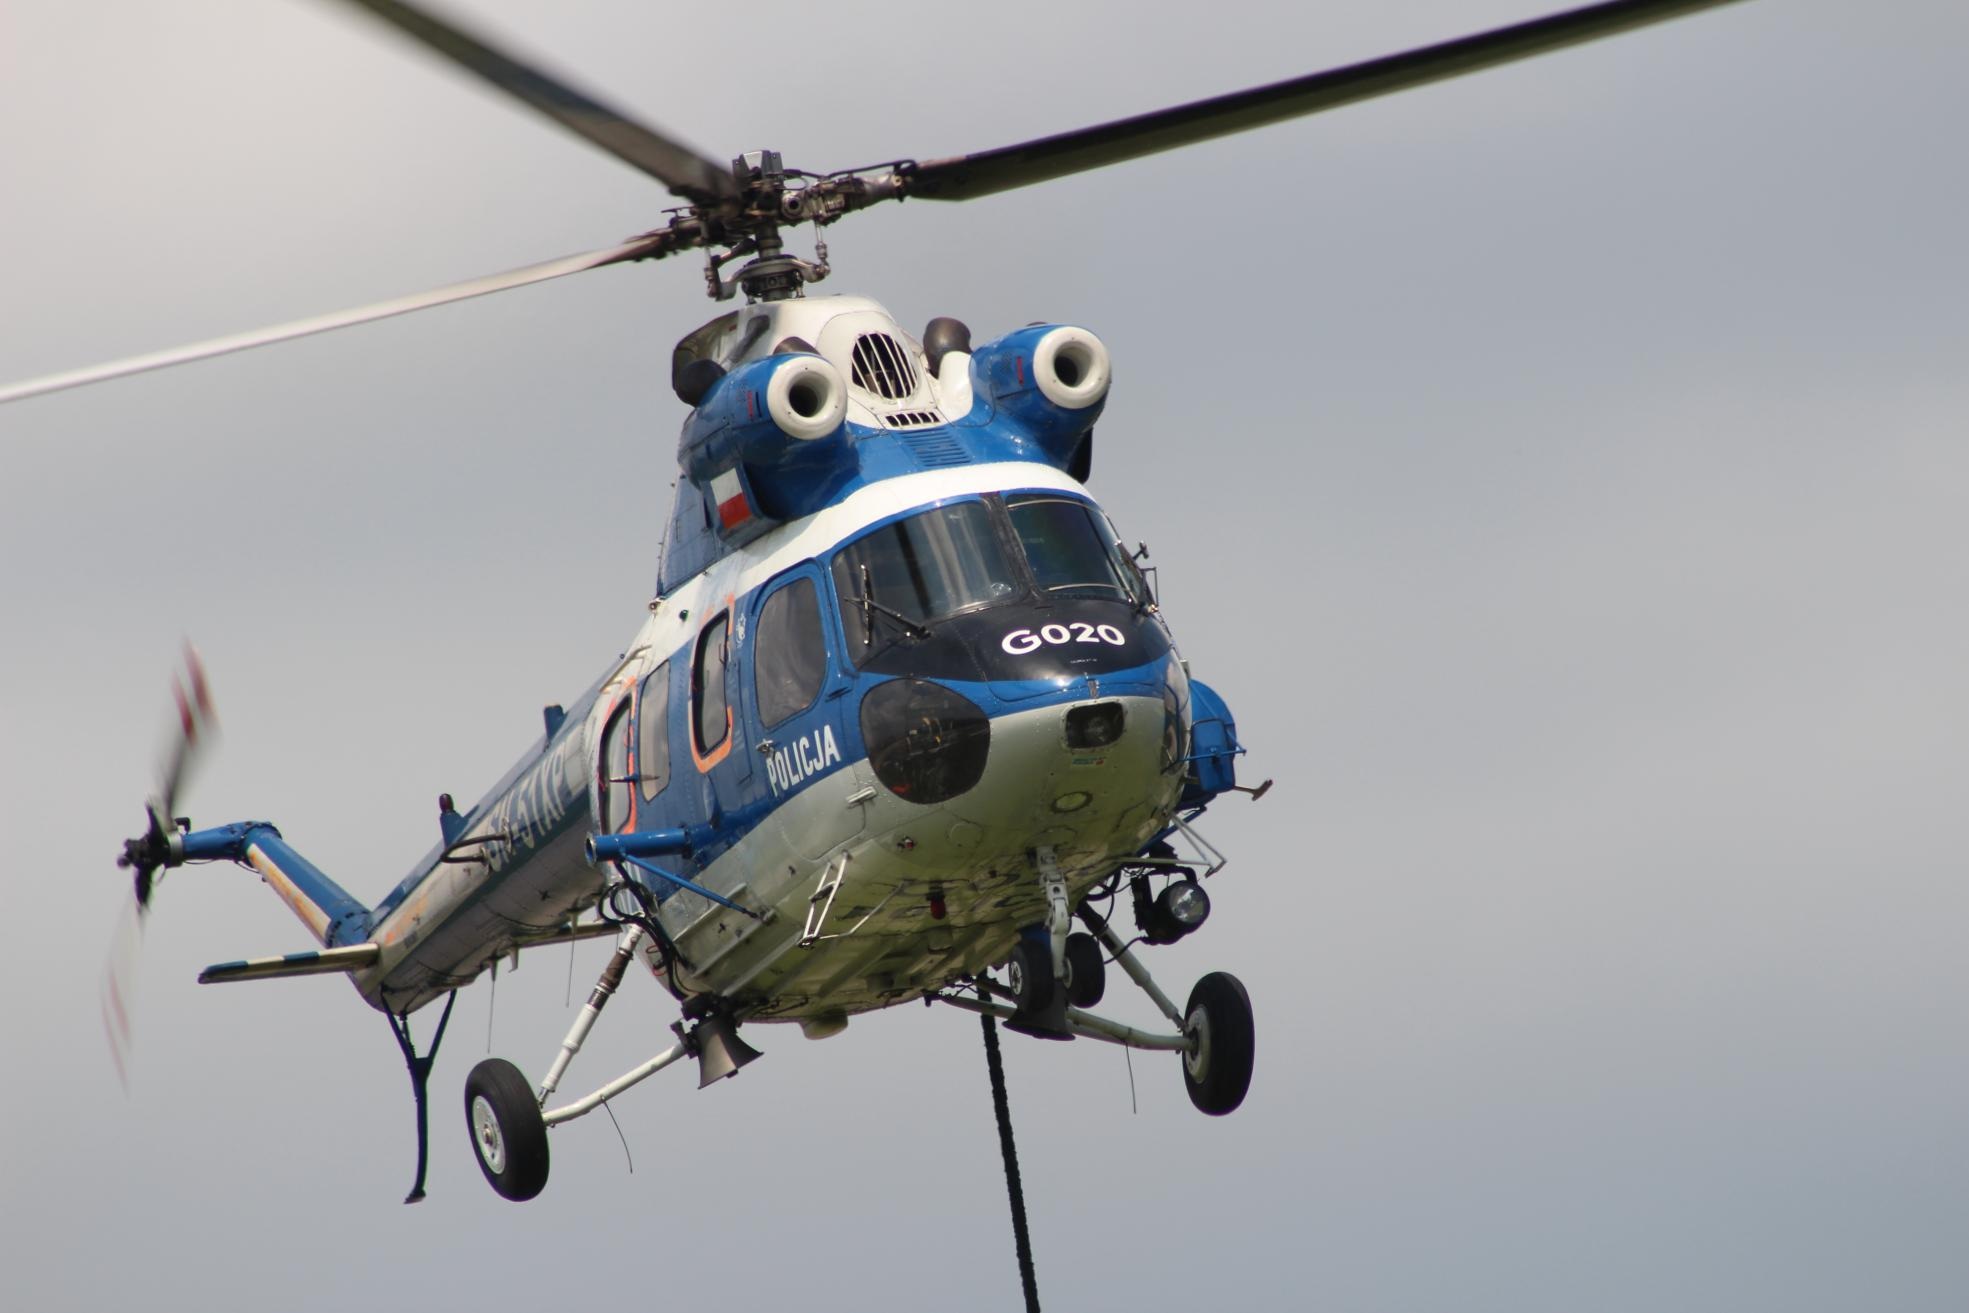
aircraft, vehicle, kite, aviation, helicopter, airshow, rotorcraft, air show, air force, atmosphere of earth, helicopter rotor, military helicopter, radio controlled helicopter